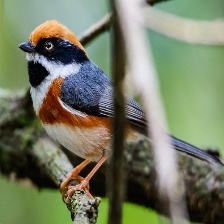
Species: BLACK THROATED BUSHTIT
Scientific name: AEGITHALOS CONCINNUS